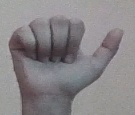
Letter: dhad